Amaliegade 45

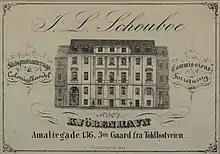
J. l. Schoubue, Amaliegade 135, 3rd yard from Toldbodvejen.

At the time of the 1834 census, Fredrikke Rørbye was still resident in the second floor apartment. She lived there with her artist son, four unmarried daughters, a male servant and a maid. Jens Wolff, the son of London-based Georg Wolff, resided in the first floor apartment with his wife Susan Wolff, their 14-year-old daughter Amalie Susan Marie Wolff, Wolff's cousin Ernst Geo Wolff, a governess, a chambermaid, a male servant and two maids. Barbara Magdalene Meyer (née Herfort), the 78-year-old widow of former director of the Danish West India Company Hans Jørgen Meyer, resided in the second floor apartment with a male servant and two maids. Anders Svenssen, a beer seller, resided in the basement with his wife Birgitte Kirstine Kolbert, their six children (aged two to 11), a male servant and a maid. Johan Christian Brun, Rørbye's concierge, resided in the building with his wife Ellen Bruun, their three children (aged seven to 11) and one maid.